Stockhorn Arena

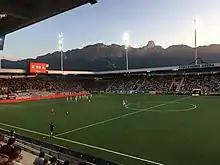
The Stockhorn Arena in 2019

The stadium is located near the A6 motorway, close to the exit "Thun Süd", approximately 2 km west from downtown Thun and the railway station. The Stockhorn Arena, with a capacity of 10,000, is equipped with artificial turf (KR FIFA-2-Star-certified). The pitch is long by wide.